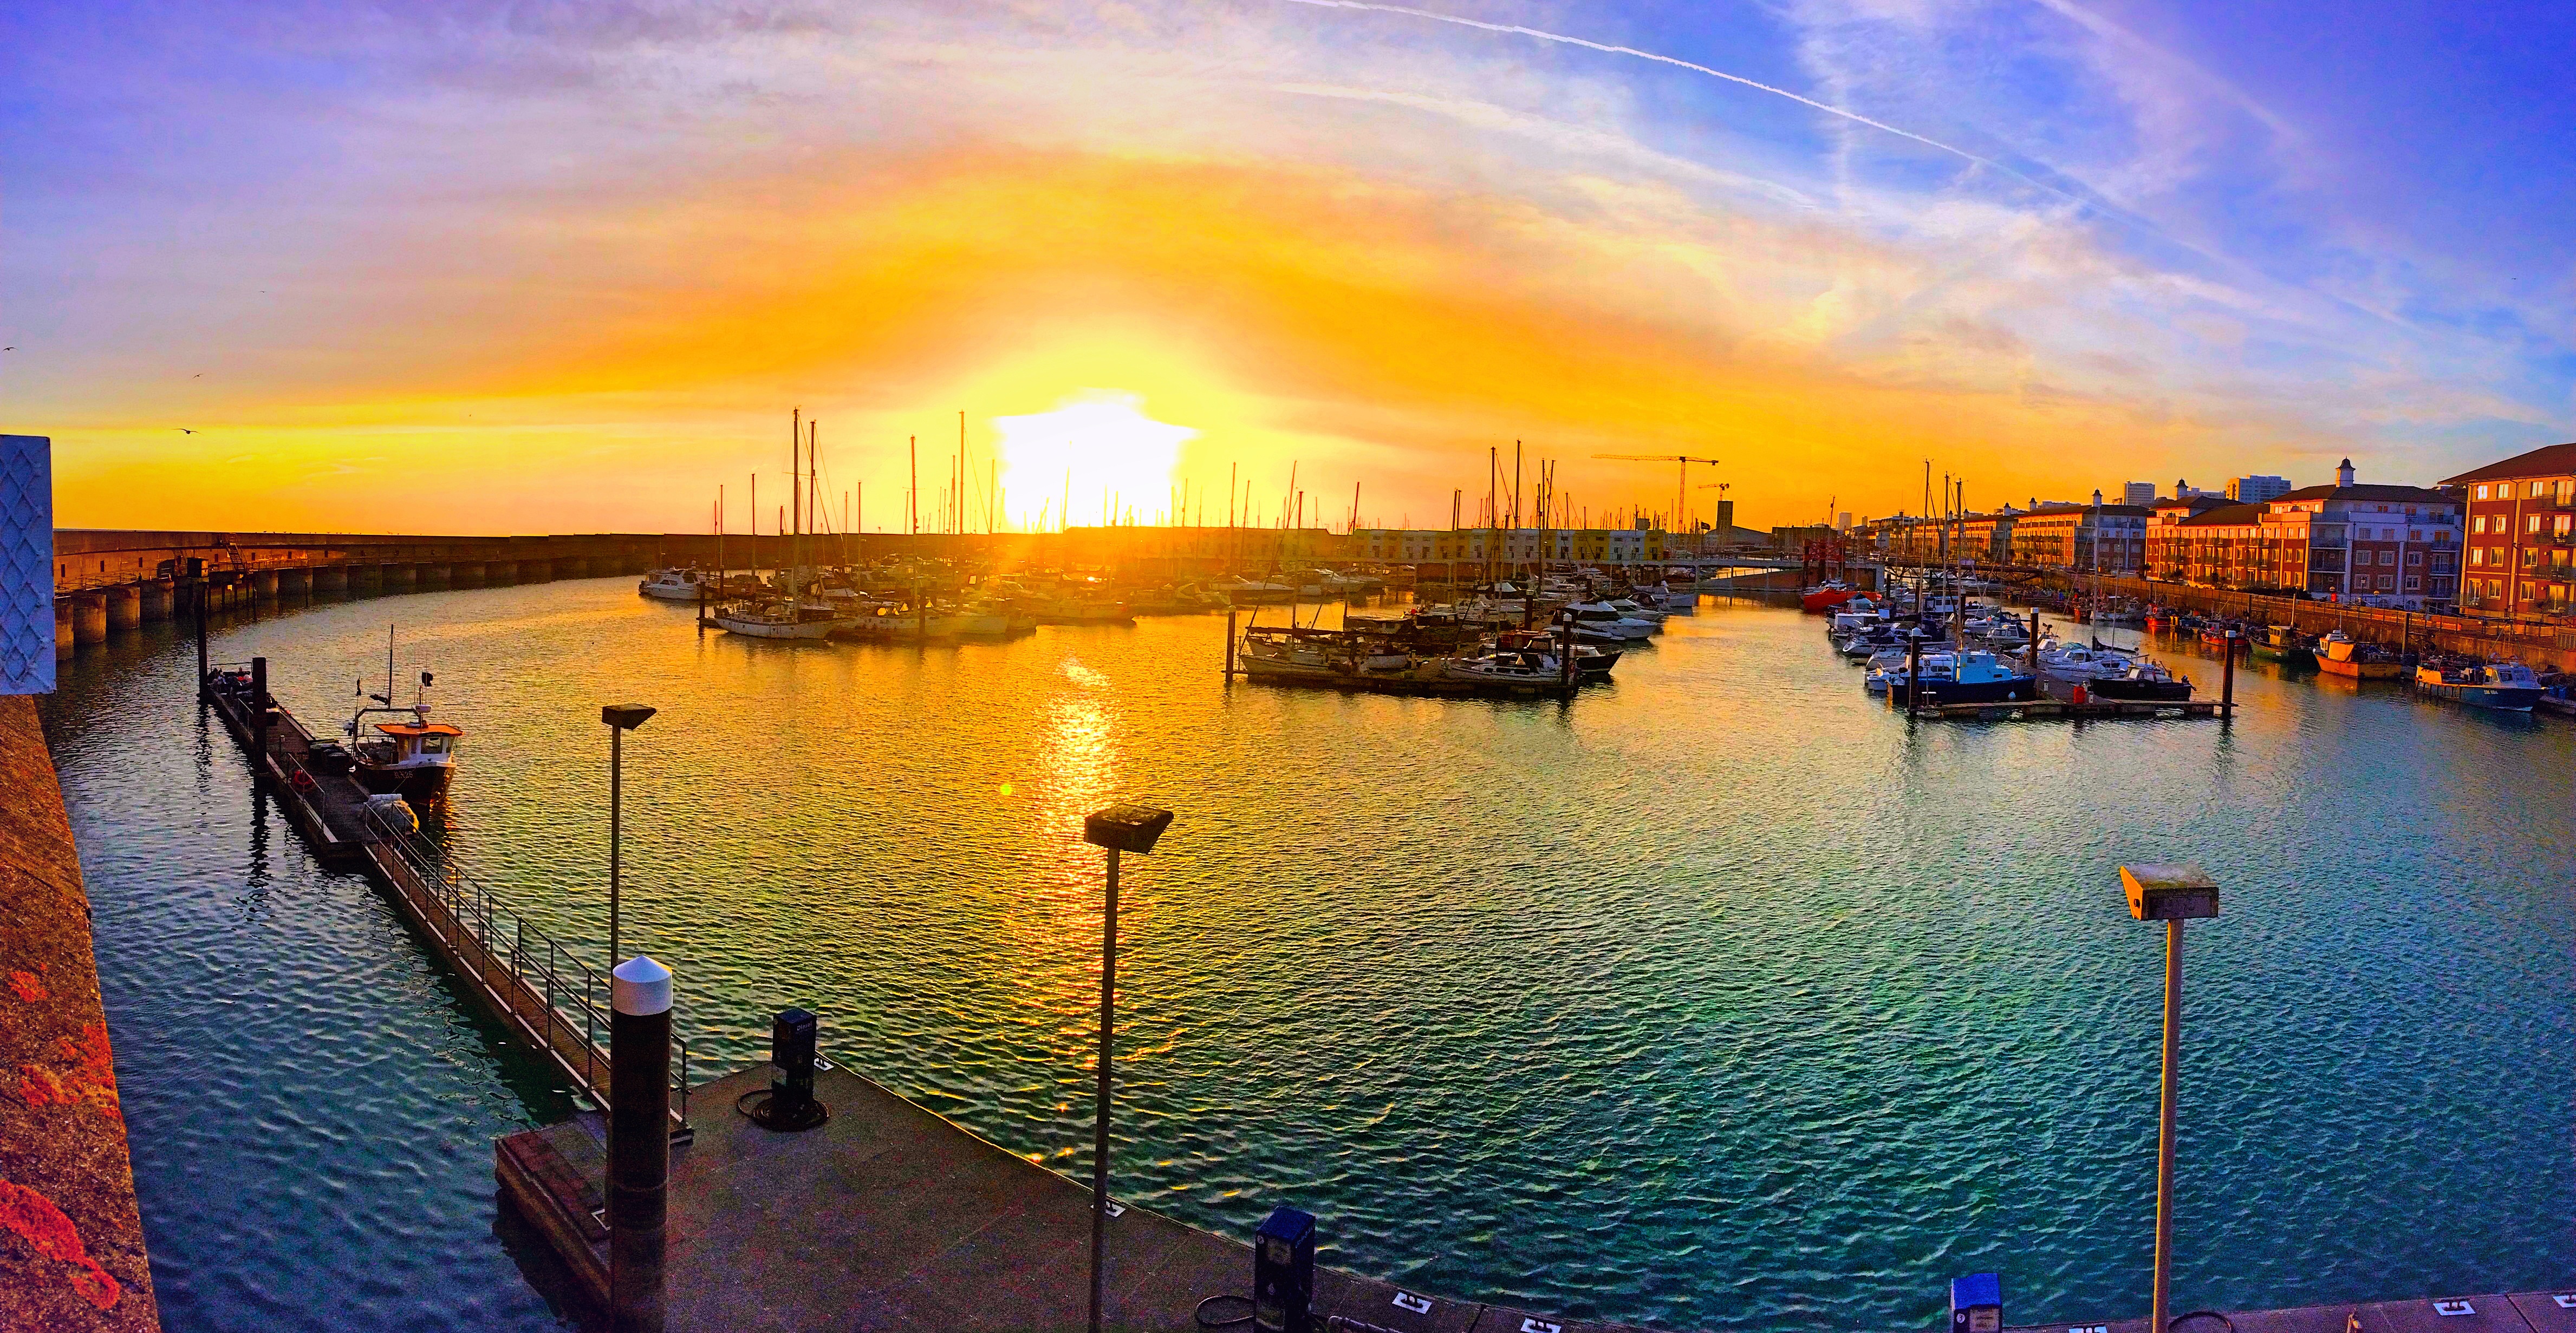
sea, water, horizon, dock, sunrise, sunset, boat, morning, dawn, cityscape, dusk, evening, reflection, bay, marina, port